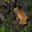
Label: frog